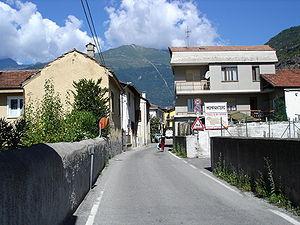
Monpantier est une commune italienne de la ville métropolitaine de Turin dans le Piémont.